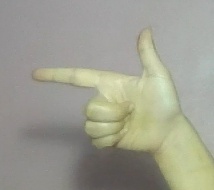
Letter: yaa